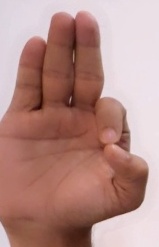
ASL sign: F